Yujing District

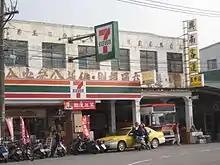
Yujing Bus Station

Bus station in the district is Yujing Bus Station of Shing Nan Bus. The district is connected to Beimen District through Provincial Highway 84.